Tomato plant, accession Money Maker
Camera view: tilt-top (135 deg); turntable rotation: 330 degrees
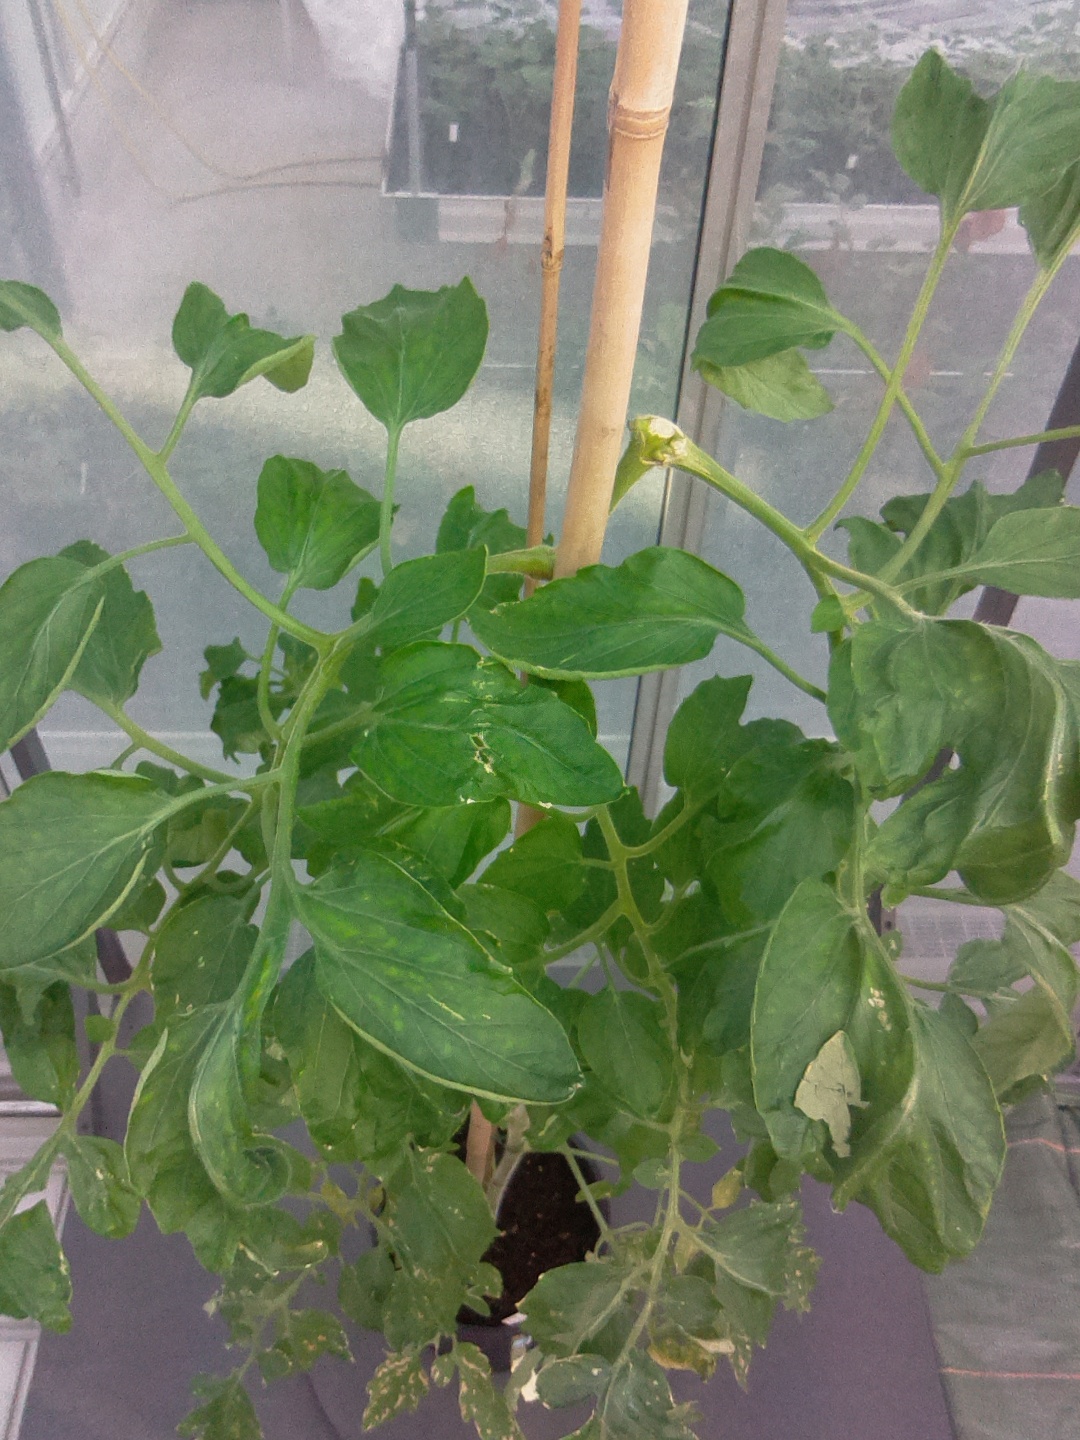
BBCH growth stage 29: 90%-100% Side shoots formed